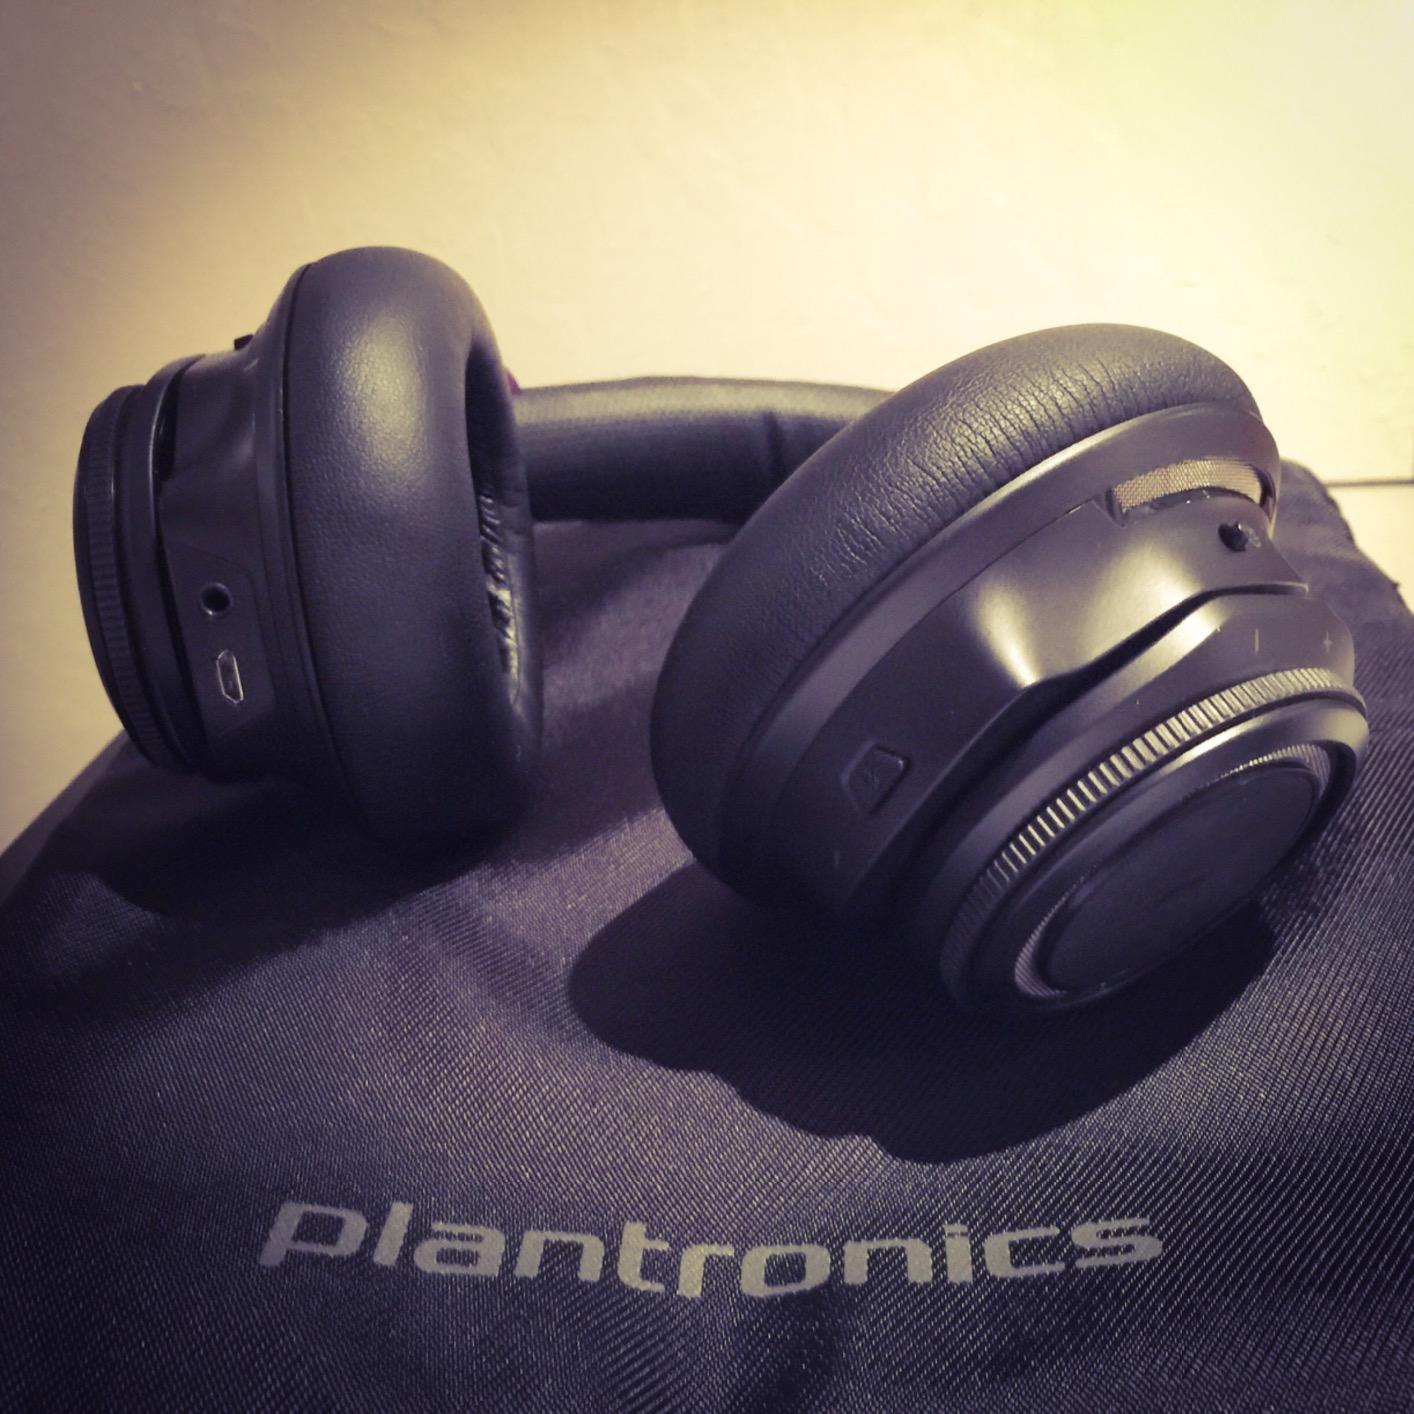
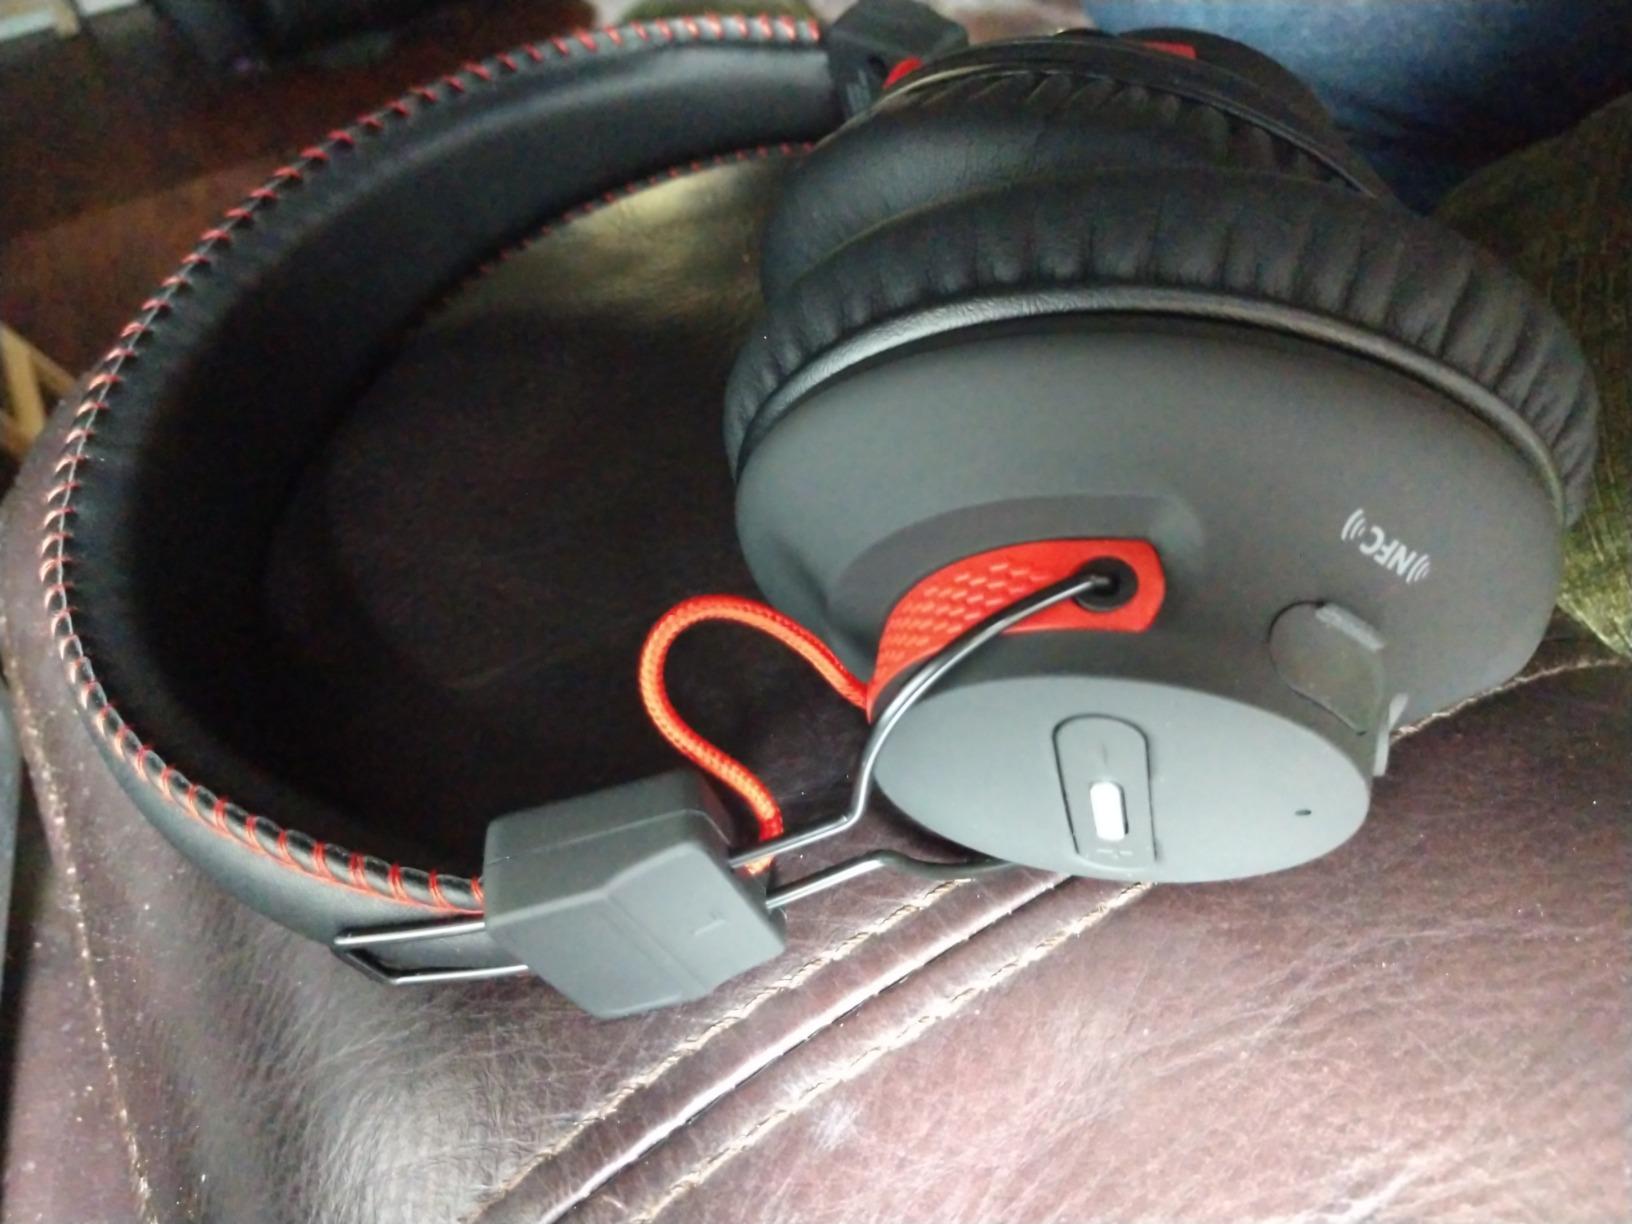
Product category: headphones
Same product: no